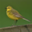
Label: bird